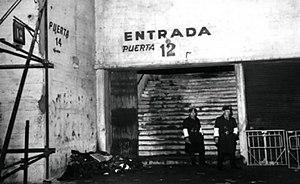
La tragédie de la porte 12 est survenue le 23 juin 1968 au stade Monumental de Buenos Aires en Argentine. Ce jour-là, un Superclásico, derby historique entre les locaux de River Plate et les visiteurs de Boca Juniors a lieu.
Le stade Monumental Antonio Vespucio Liberti, plus communément surnommé El Monumental, est un stade de football situé dans la capitale argentine de Buenos Aires. Parfois appelé l'Estadio Monumental de Núñez du nom du quartier Núñez, il se situe en fait aux limites de Belgrano, un des quartiers chics de la ville.